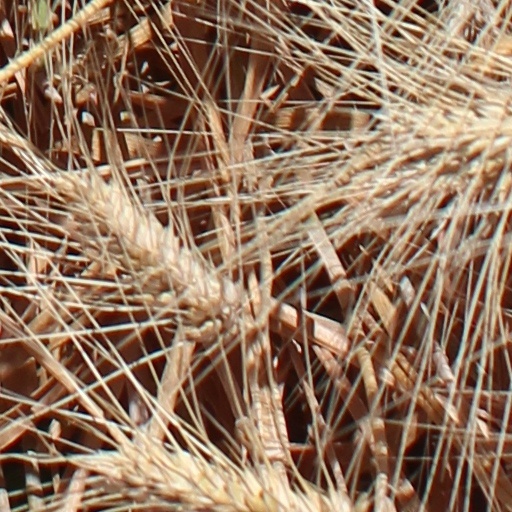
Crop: wheat